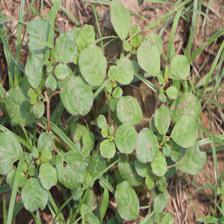
Label: BroadLeafWeed